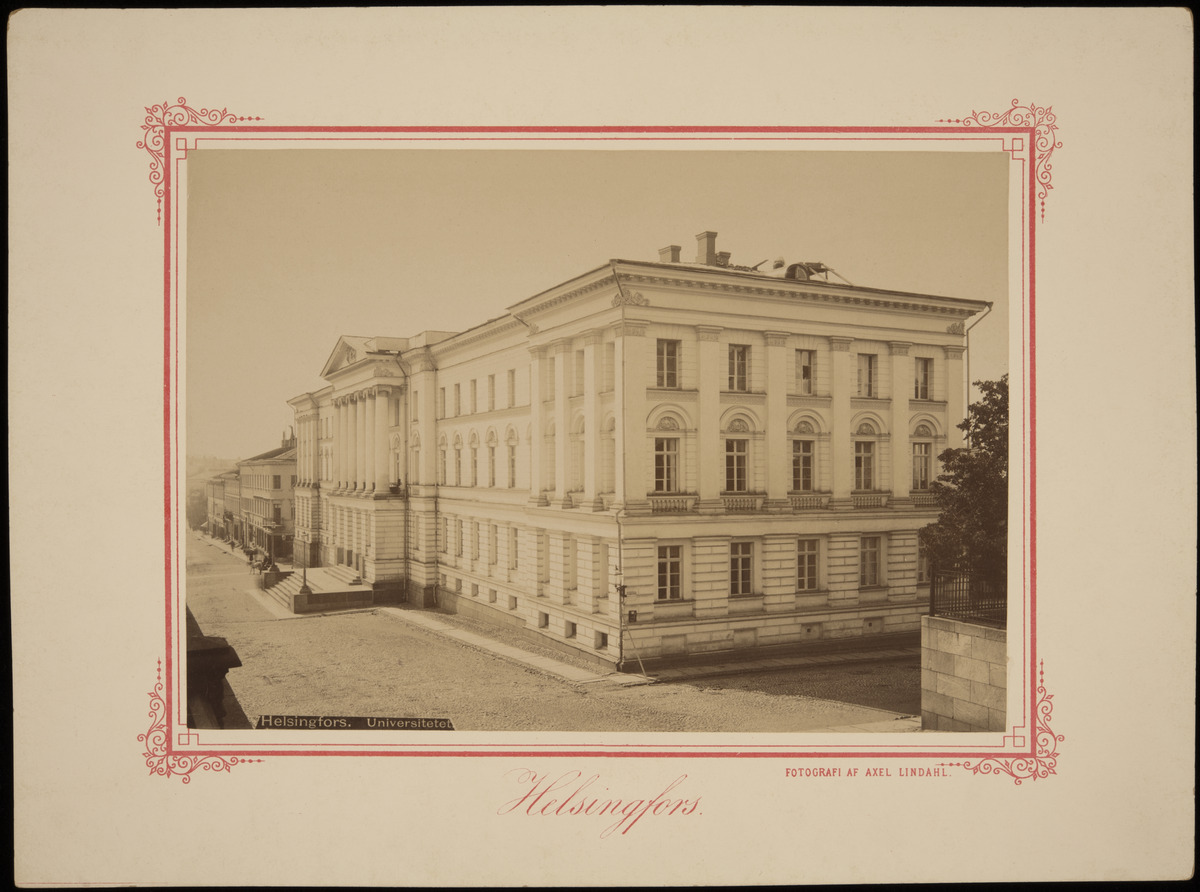
Keisarillisen Aleksanterin-Yliopiston (=Helsingin yliopisto) päärakennus nähtynä Nikolainkirkon (=Suurkirkko, Helsingin tuomiokirkko) tasanteelta
sisällön kuvaus: Keisarillisen Aleksanterin-Yliopiston (=Helsingin yliopisto) päärakennus nähtynä Nikolainkirkon (=Suurkirkko, Helsingin tuomiokirkko) tasanteelta. mustavalkoinen
Kuvaaja: Lindahl, Axel, valokuvaaja
Ajankohta: kuvausaika 1883
Paikka: Suomi, Uusimaa, Helsinki, Kluuvi Helsinki, Unioninkatu 32, 34. Yliopistonkatu 2. Aleksanterinkatu 5, 30, 34, 30-34
Aiheet: kadut, kiveys, liikenne, jalankulkijat, pihat, aidat, rakennukset julkiset rakennukset koulurakennukset, arkkitehtuuri, klassisimi, empire, julkisivut, pylväät, korkeakoulut, yliopistot, osuustoiminta